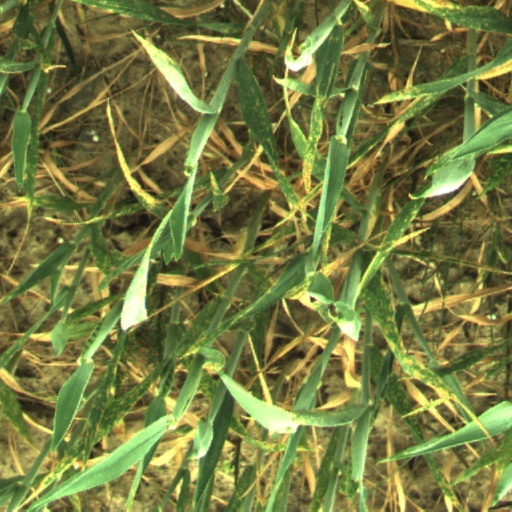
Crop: wheat